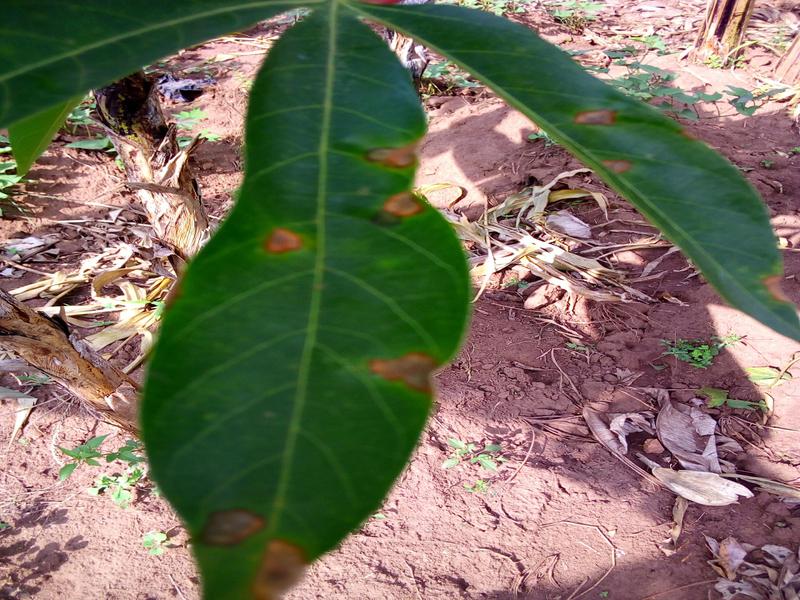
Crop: cassava
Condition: bacterial_blight